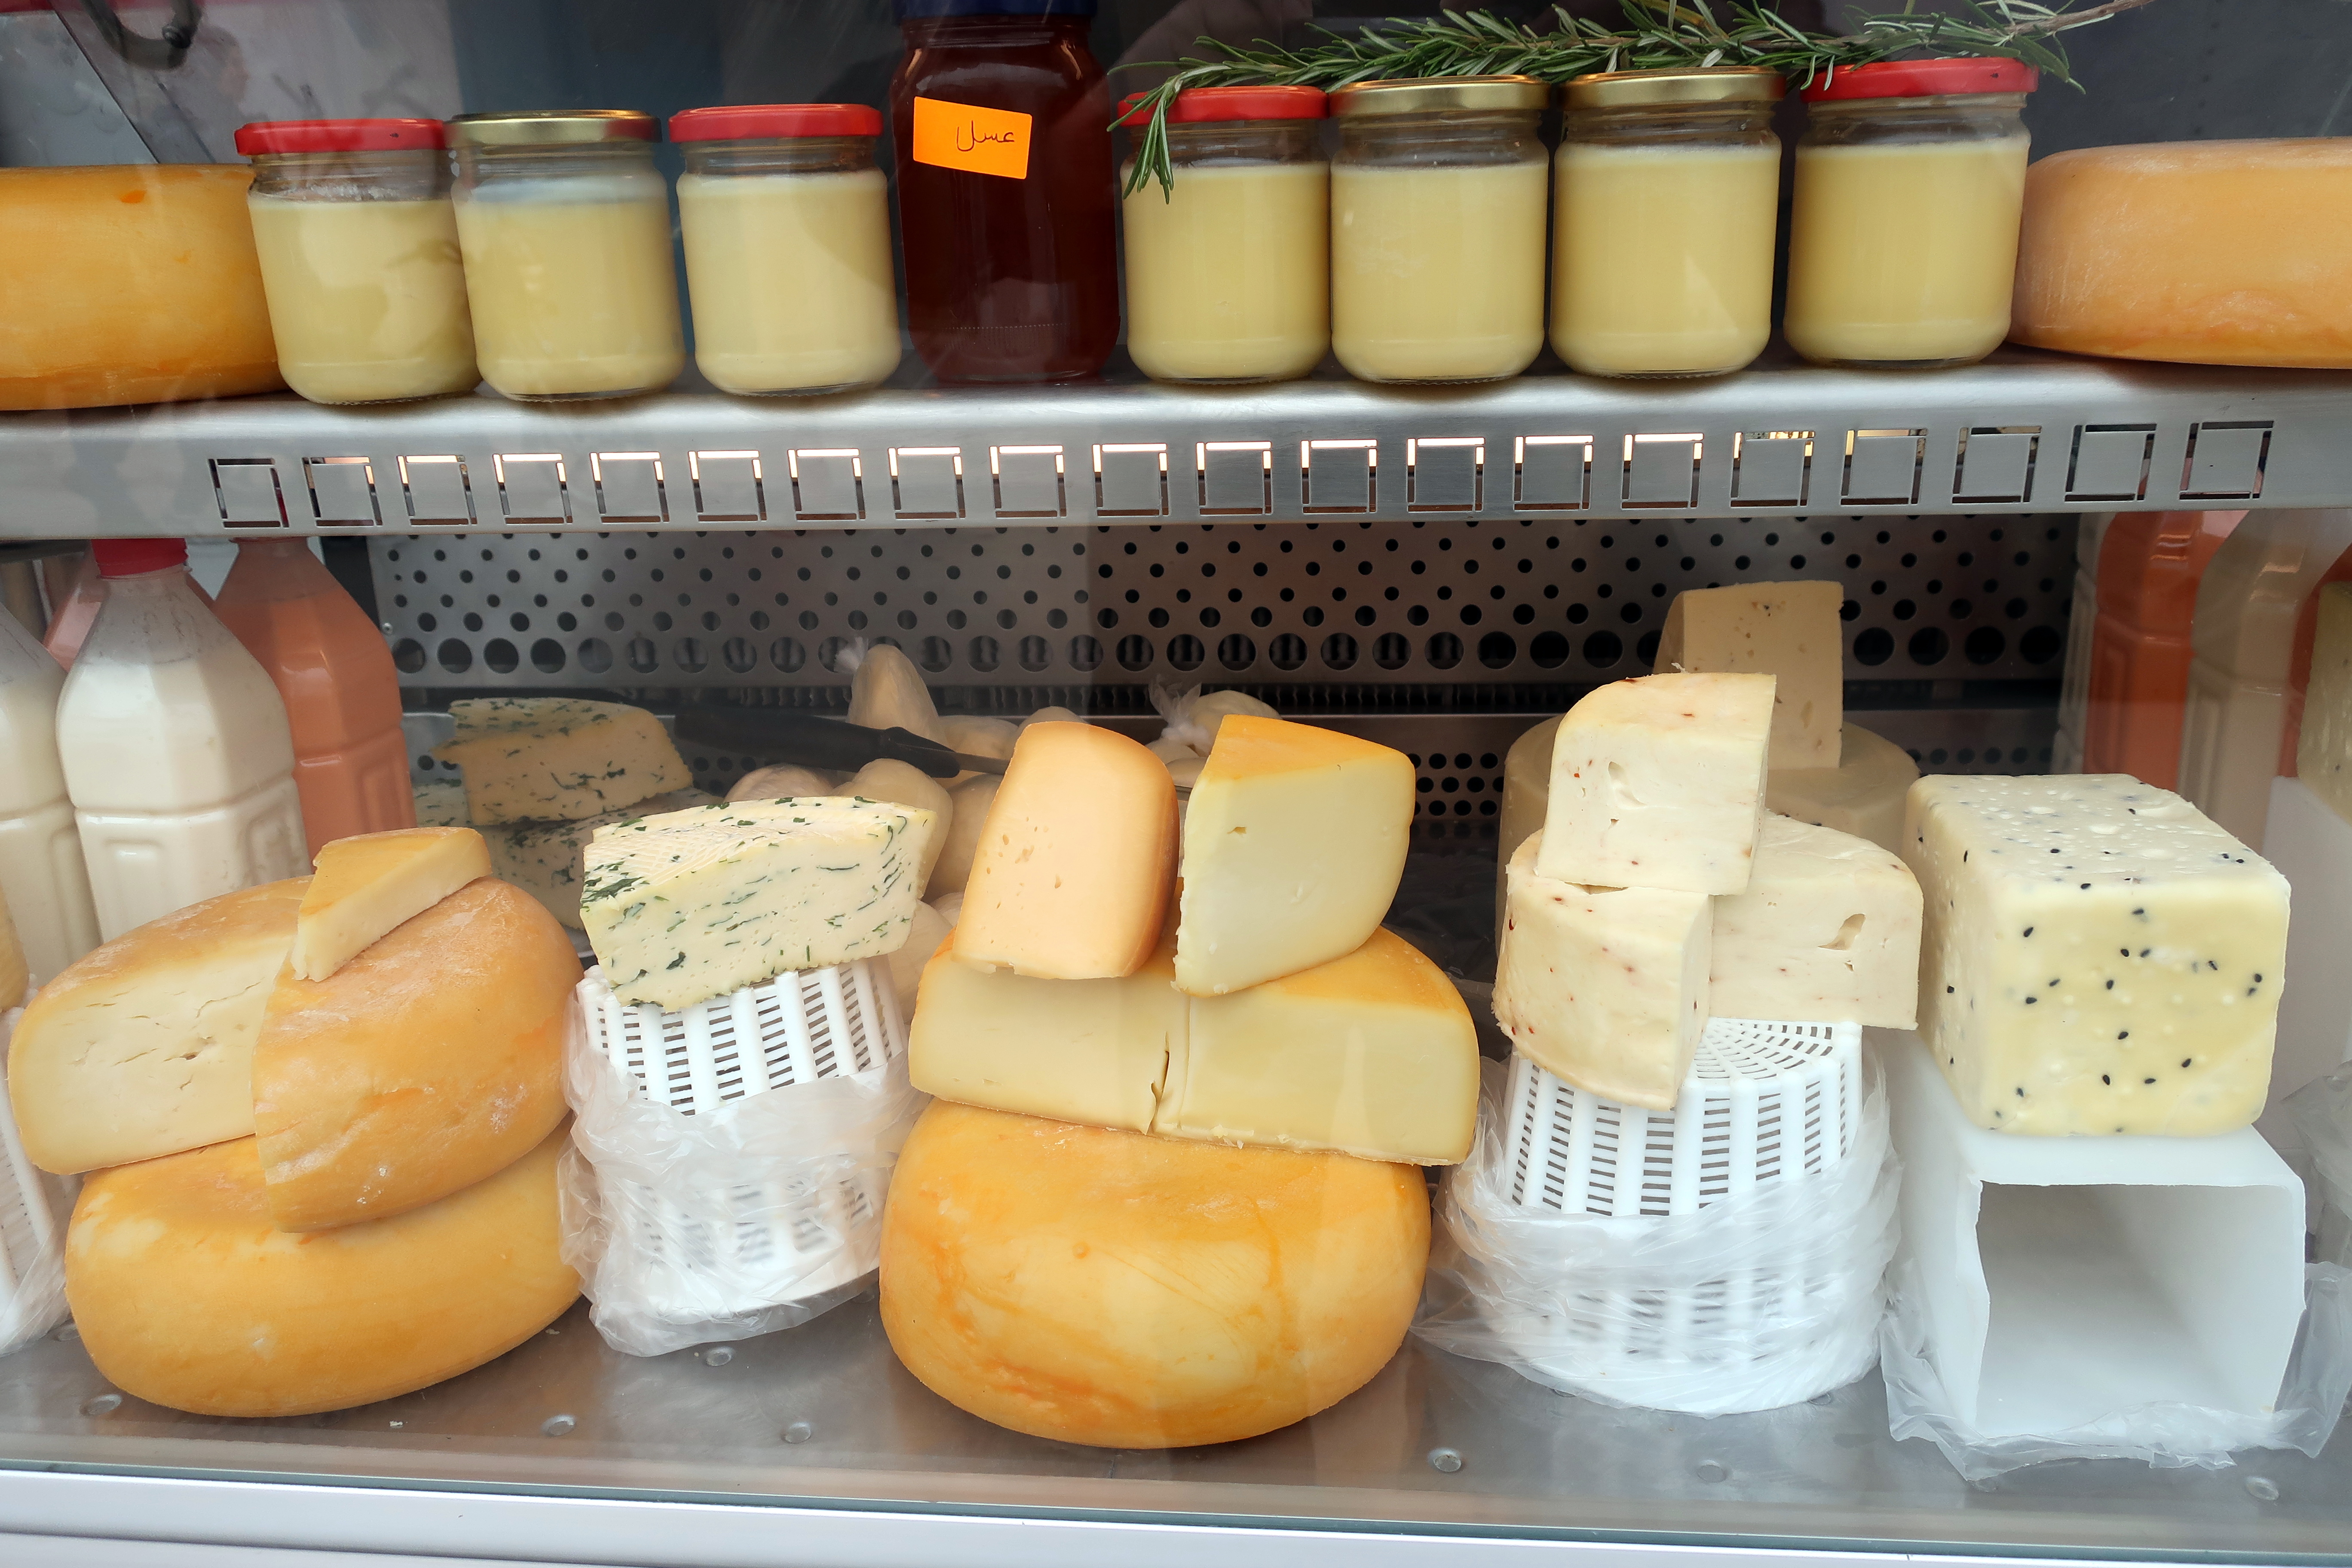
milk, honey, cheese, food, Cheesemaking, ingredient, gruy re cheese, Sheep milk cheese, grana padano, Romano cheese, staple food, cuisine, shelf, parmigiano reggiano, processed cheese, dish, wood, dairy, gas, natural foods, shelving, provolone, tableware, Food storage containers, Toma cheese, Montasio, food storage, limburger cheese, pecorino romano, whole food, cheddar cheese, local food, Preserved food, Food group, vegan nutrition, retail, Gouda cheese, cylinder, delicacy, cosmetics, baking, goat cheese, calabaza, plastic, comfort food